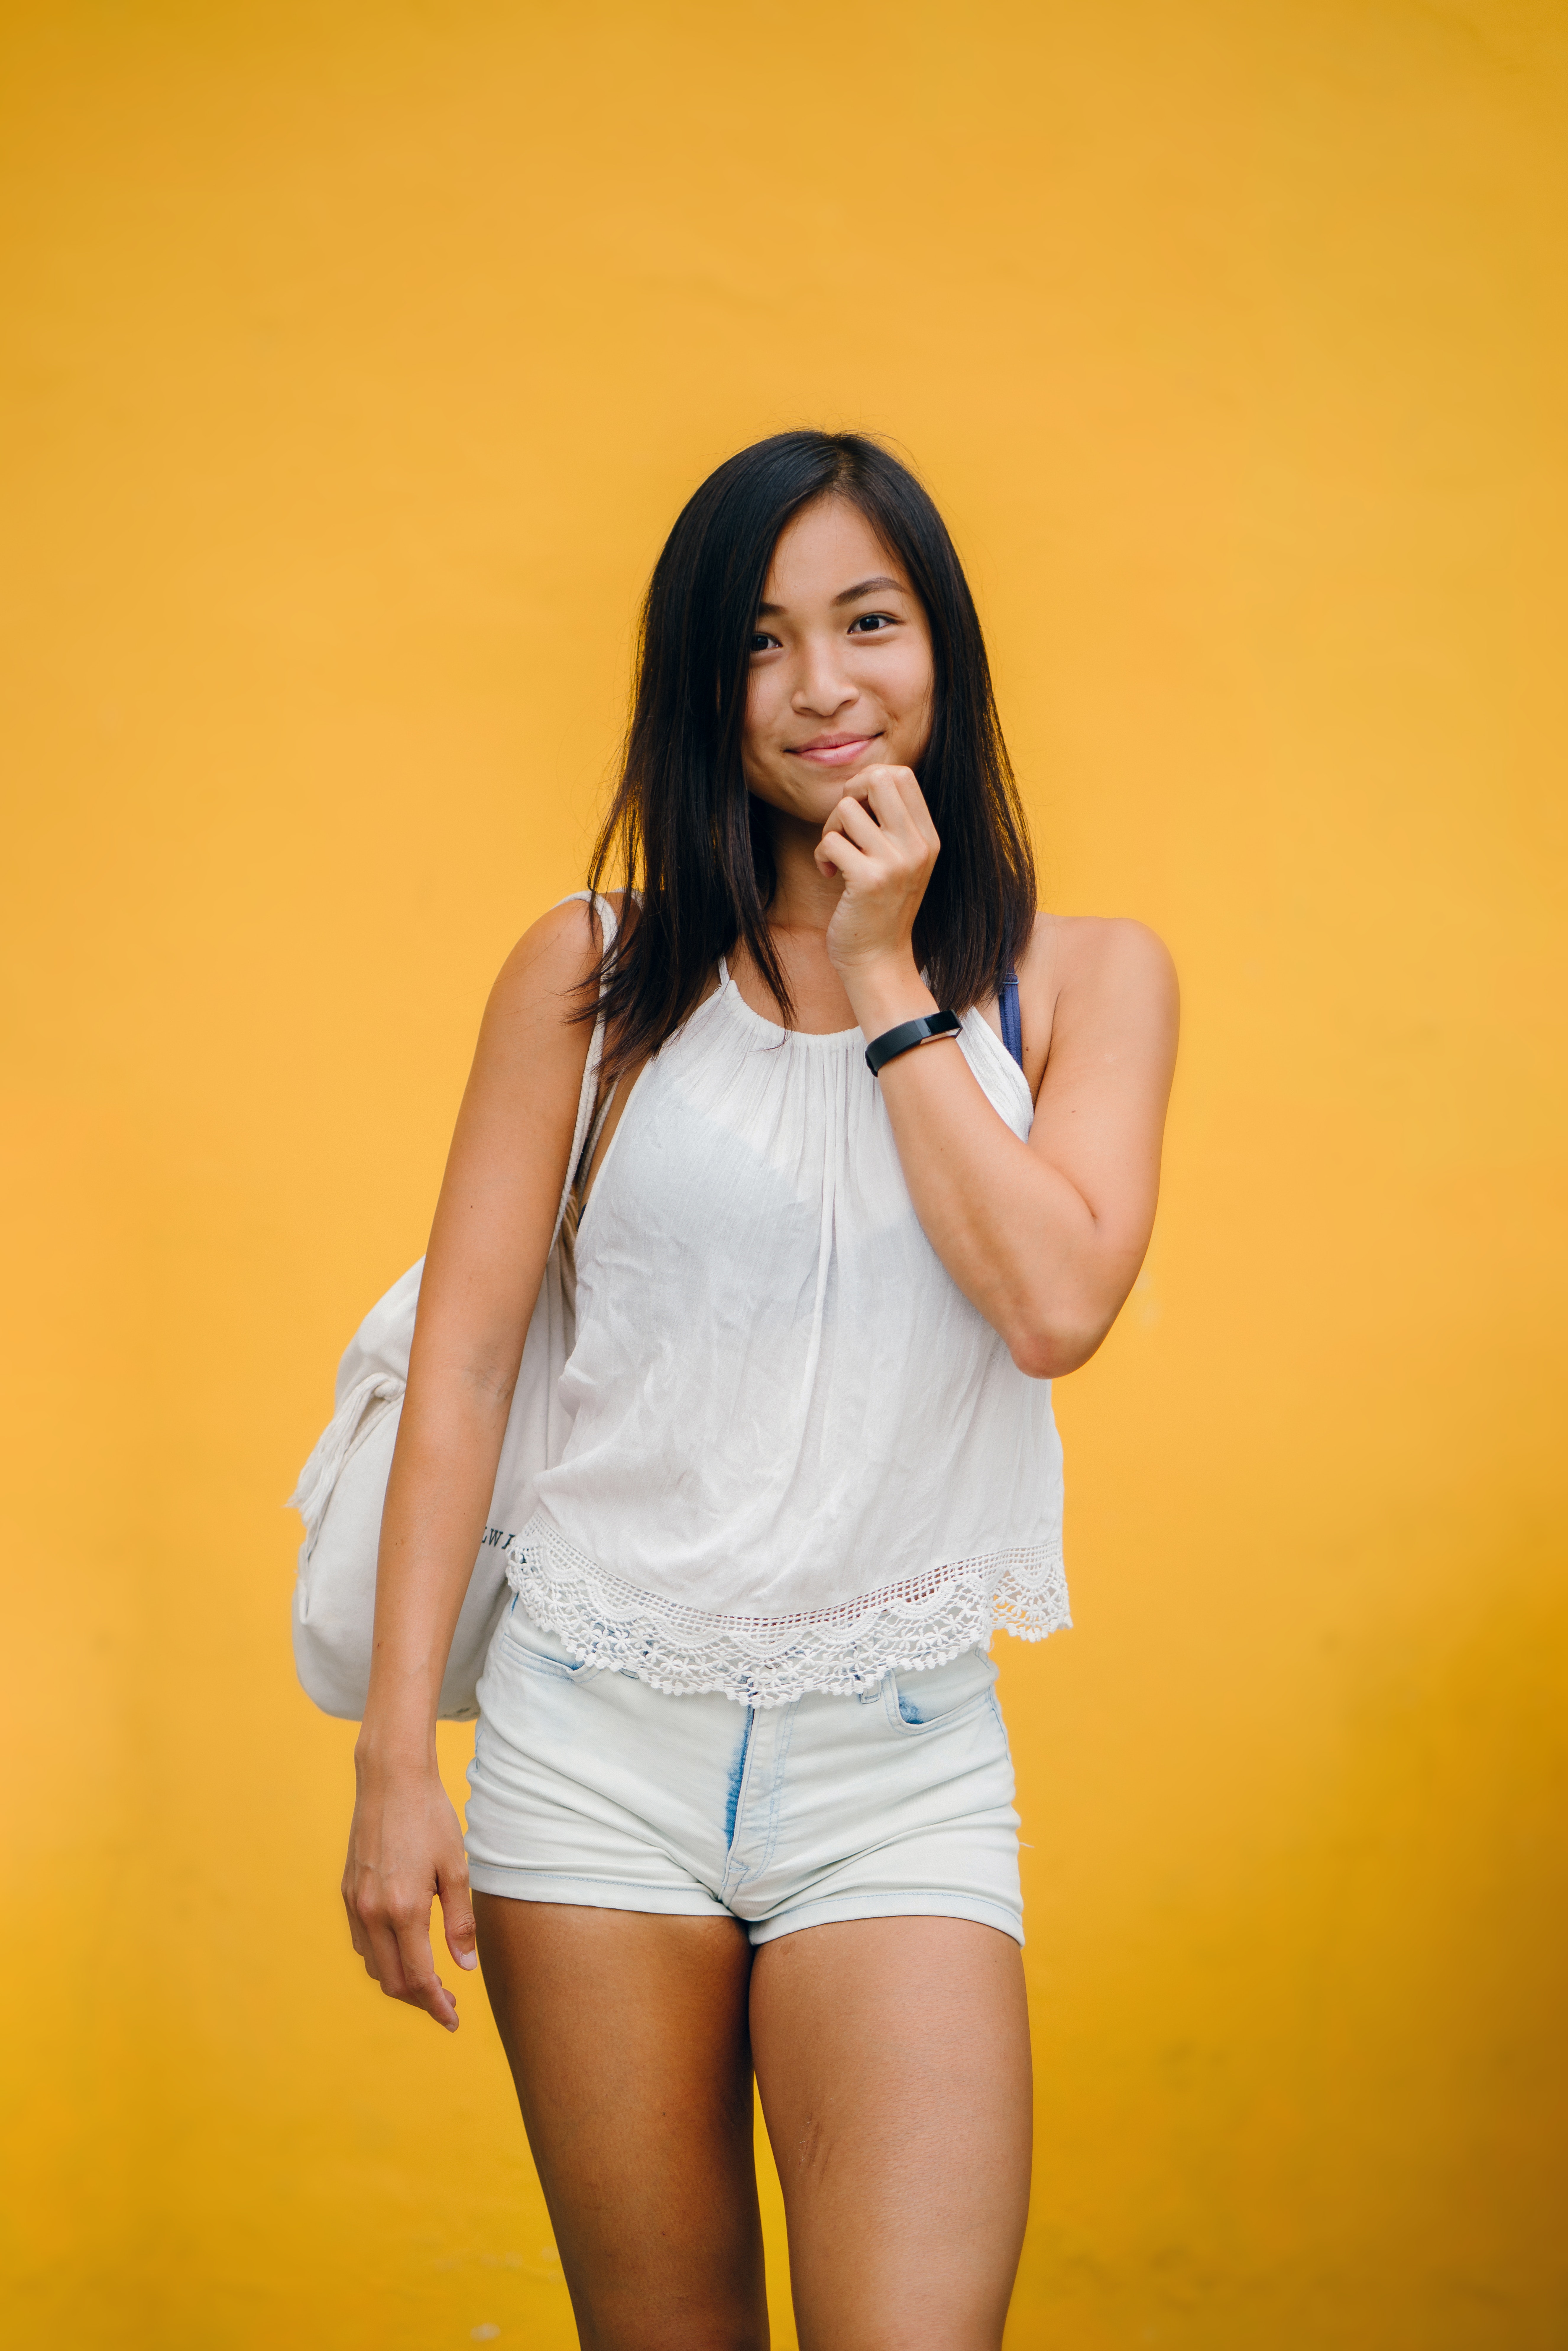
white, yellow, facial expression, blue, clothing, beauty, thigh, leg, jean short, shorts, human leg, orange, photo shoot, fashion, shoulder, smile, long hair, model, arm, photography, t shirt, black hair, mouth, gesture, muscle, knee, happy, abdomen, waist, neck, jeans, denim, flash photography, sitting, stomach, brown hair, top, style, fashion model